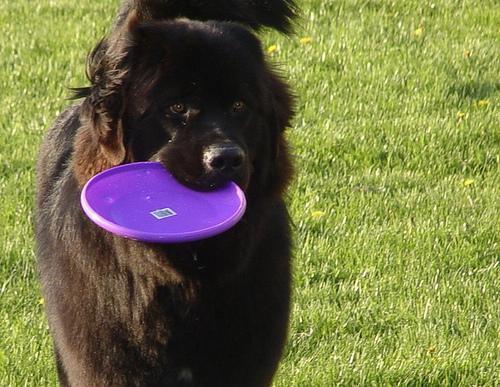
Newfoundland